George Floyd protests in New York City

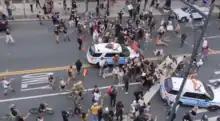
Officers drove their vehicles into protesters who blocked their path in Brooklyn

There was still some looting and vandalism the first night of the curfew, but most of the conflicts were between police and protesters out after curfew. According to the "New Yorker"'s Emily Witt, "the Mayor appeared to have given the carte blanche to arrest whomever it wanted after nightfall, and process them through a crowded Central Booking, which raised some questions: Whose health? And whose safety? And whose city, exactly, was protected by the order?"